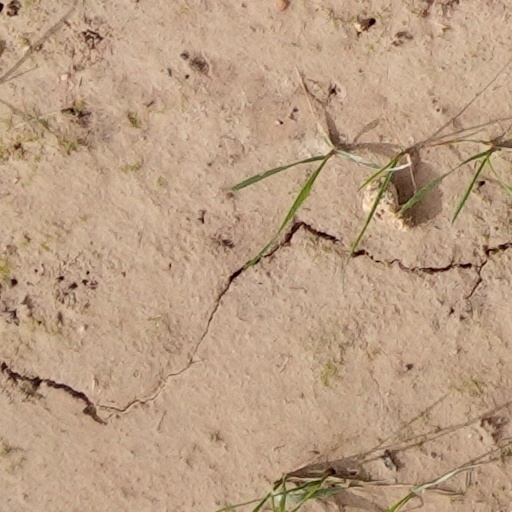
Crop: wheat